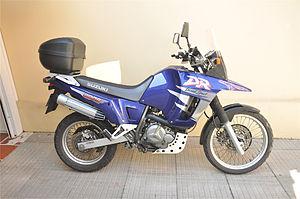
La Suzuki DR800 est une moto de type Trail produite par le constructeur japonais Suzuki, ayant pour particularité d'être le plus gros monocylindre jamais commercialisé.